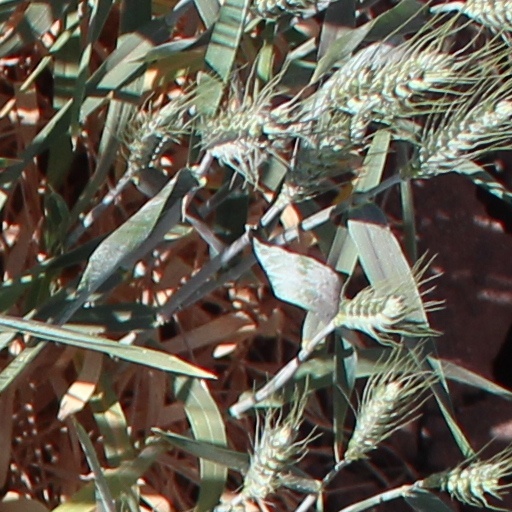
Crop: wheat